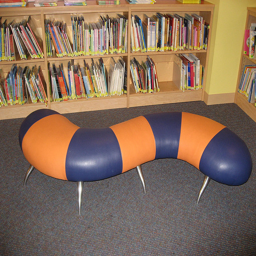
An orange and blue snake like chair in a library.
a big couch or bench that looks like a bug
An insect shaped bench in a children's library
A caterpillar bench in front of book filled shelves.
A bench shaped like a caterpillar is beside a bookshelf.